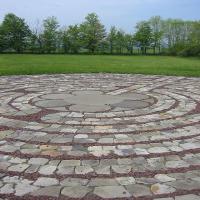
Weather: sun or clear